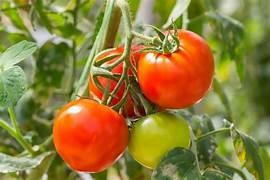
Label: tomato